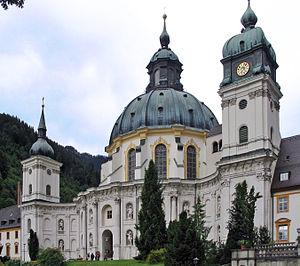
La congrégation bénédictine de Bavière est l'une des 21 congrégations masculines faisant partie de la confédération bénédictine de la famille de saint Benoît. Cette union d'abbayes et de prieurés bénédictins fut fondée en 1684 par le Bref apostolique Circumspecta du Pape Innocent XI et placée sous la protection des Saints Anges gardiens.